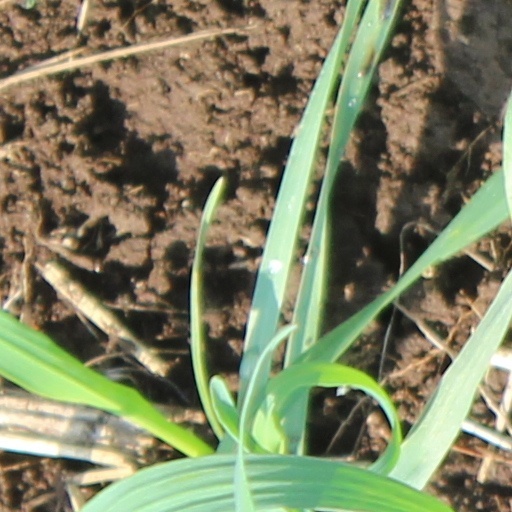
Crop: wheat